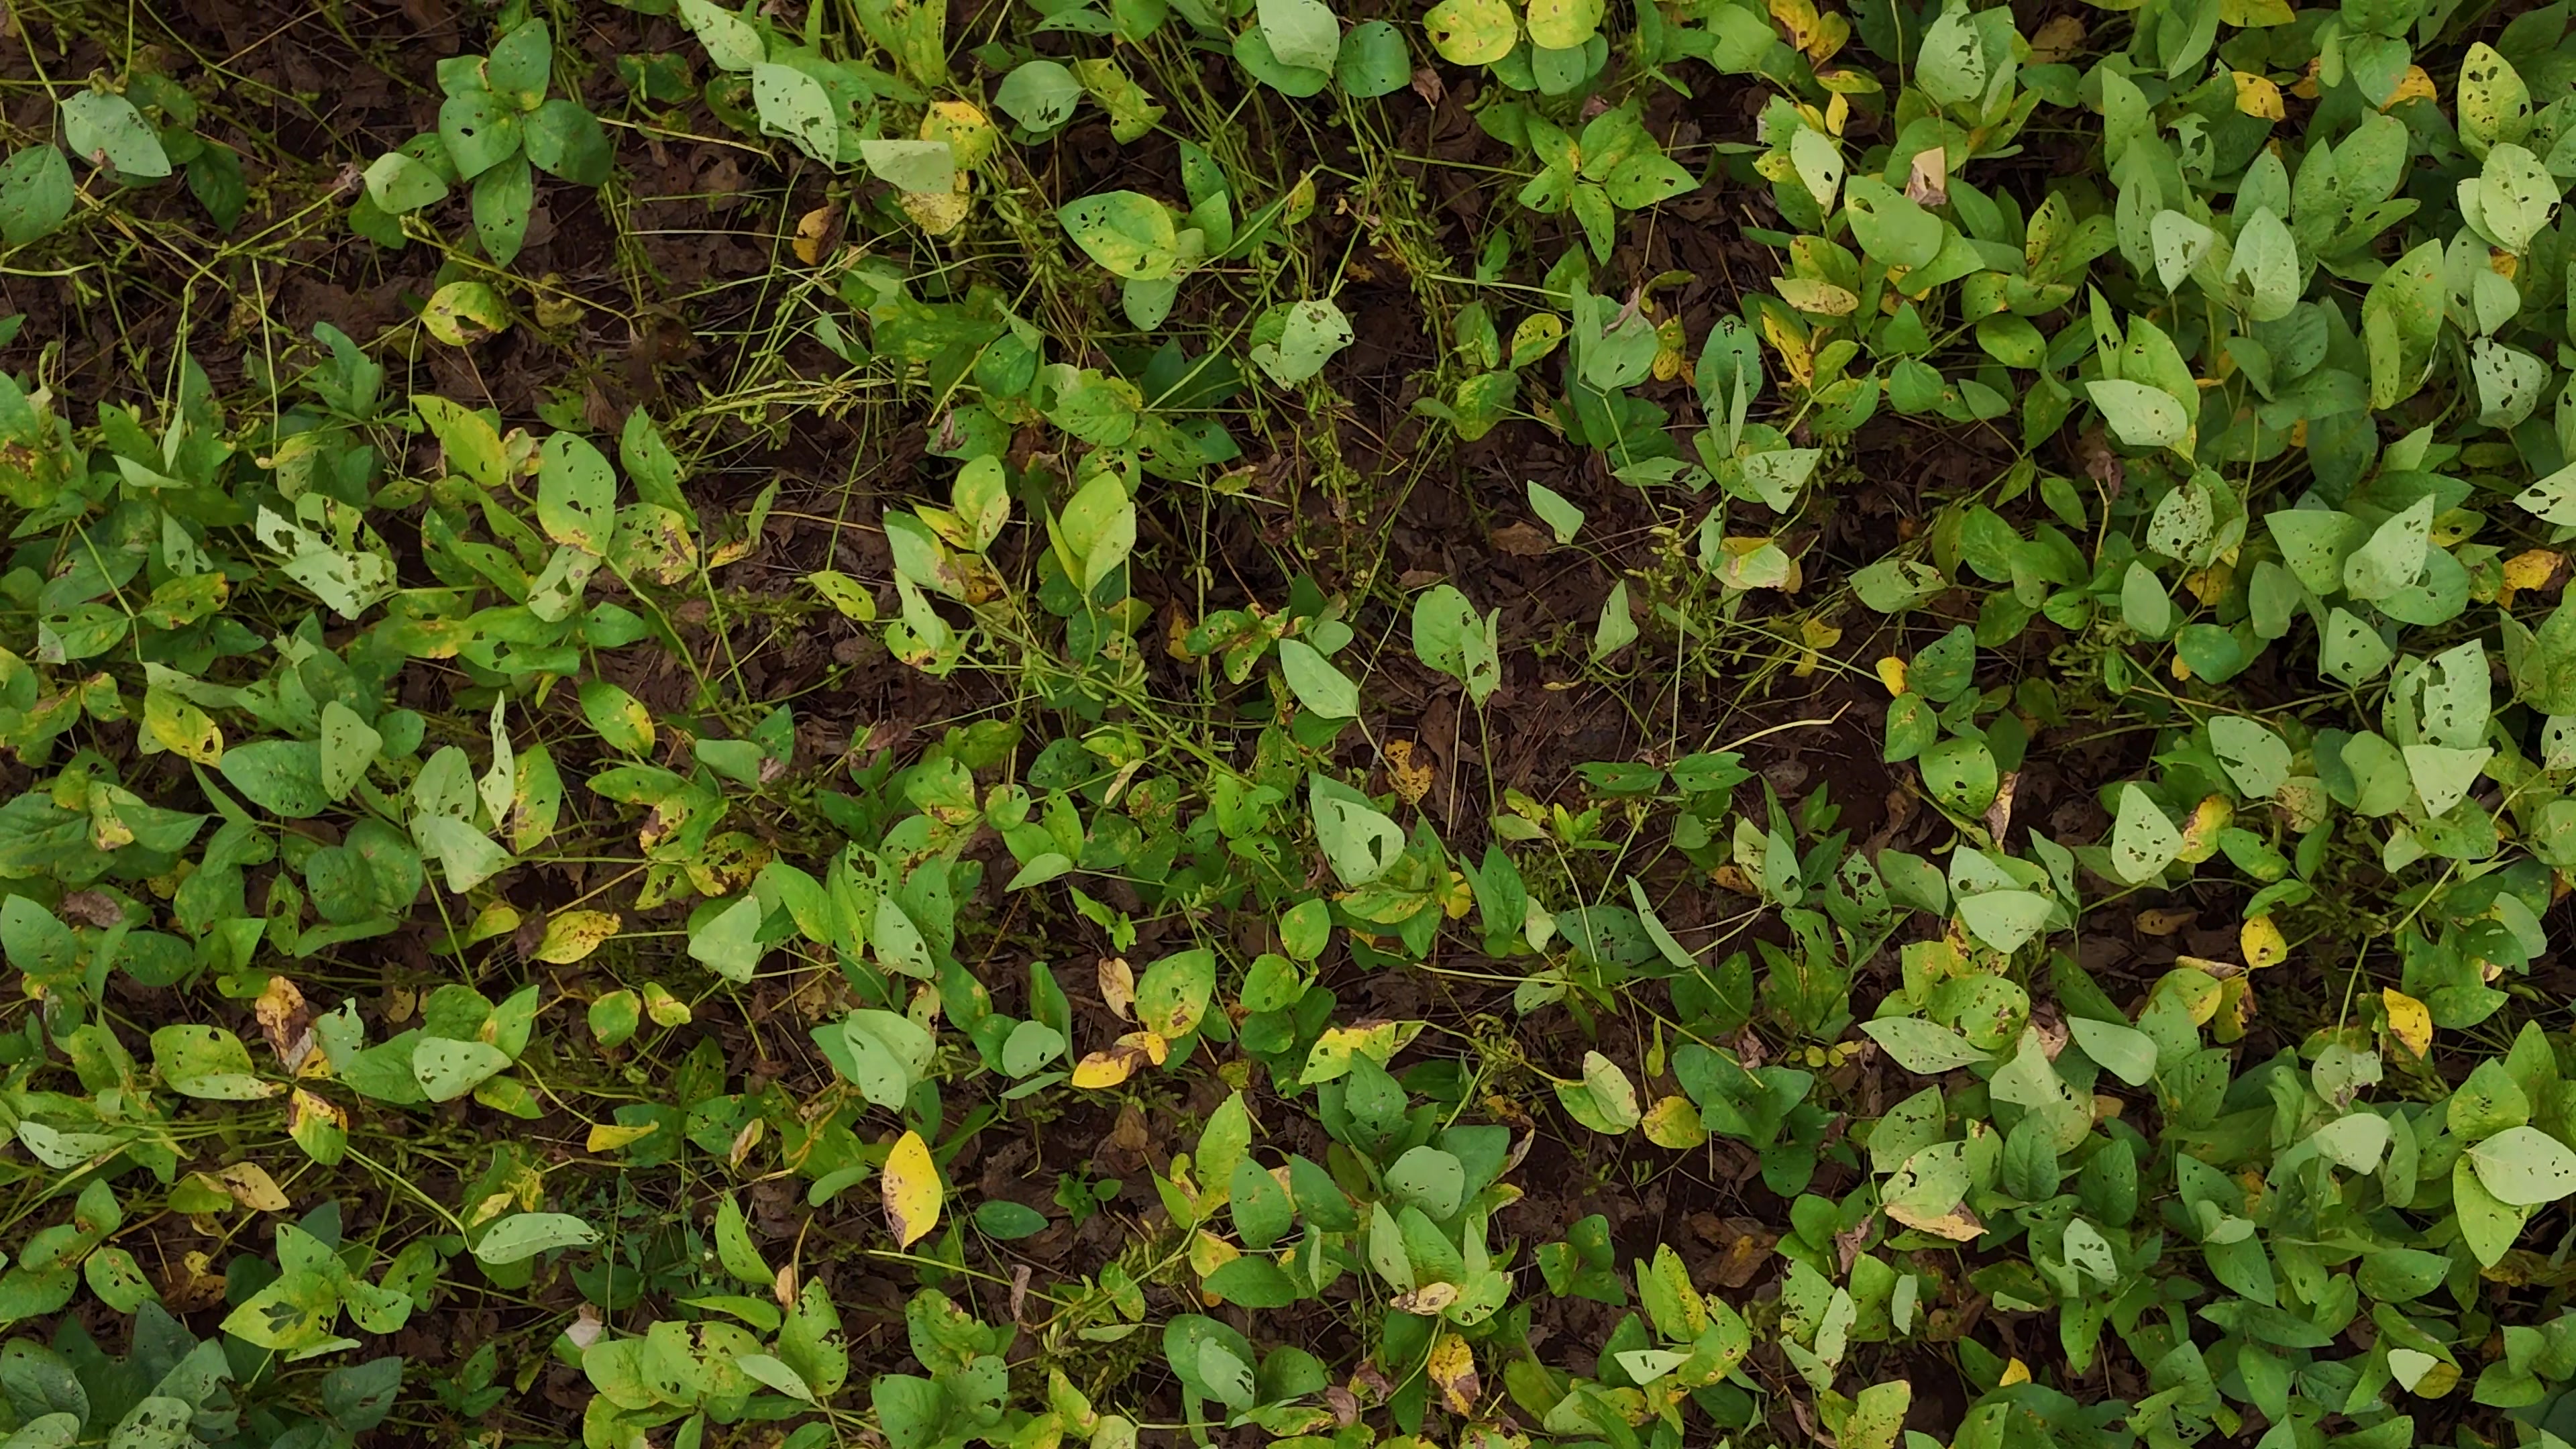
Label: Rust